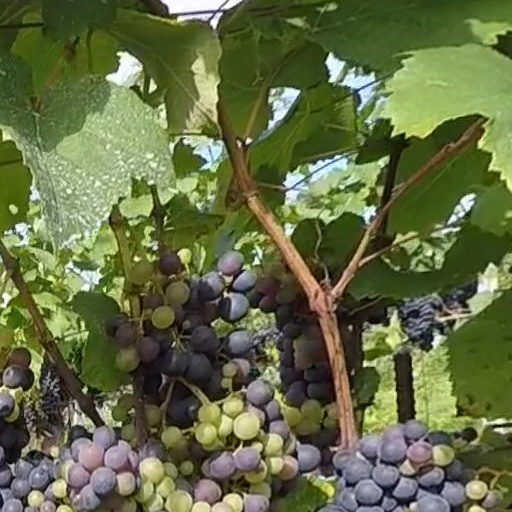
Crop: grape